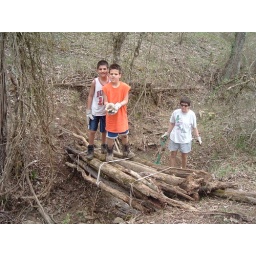
Built by the boys to cross Crawdad Creek